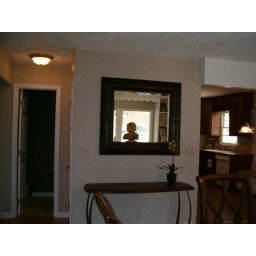
That's the realtor in the mirror standing in the dining room